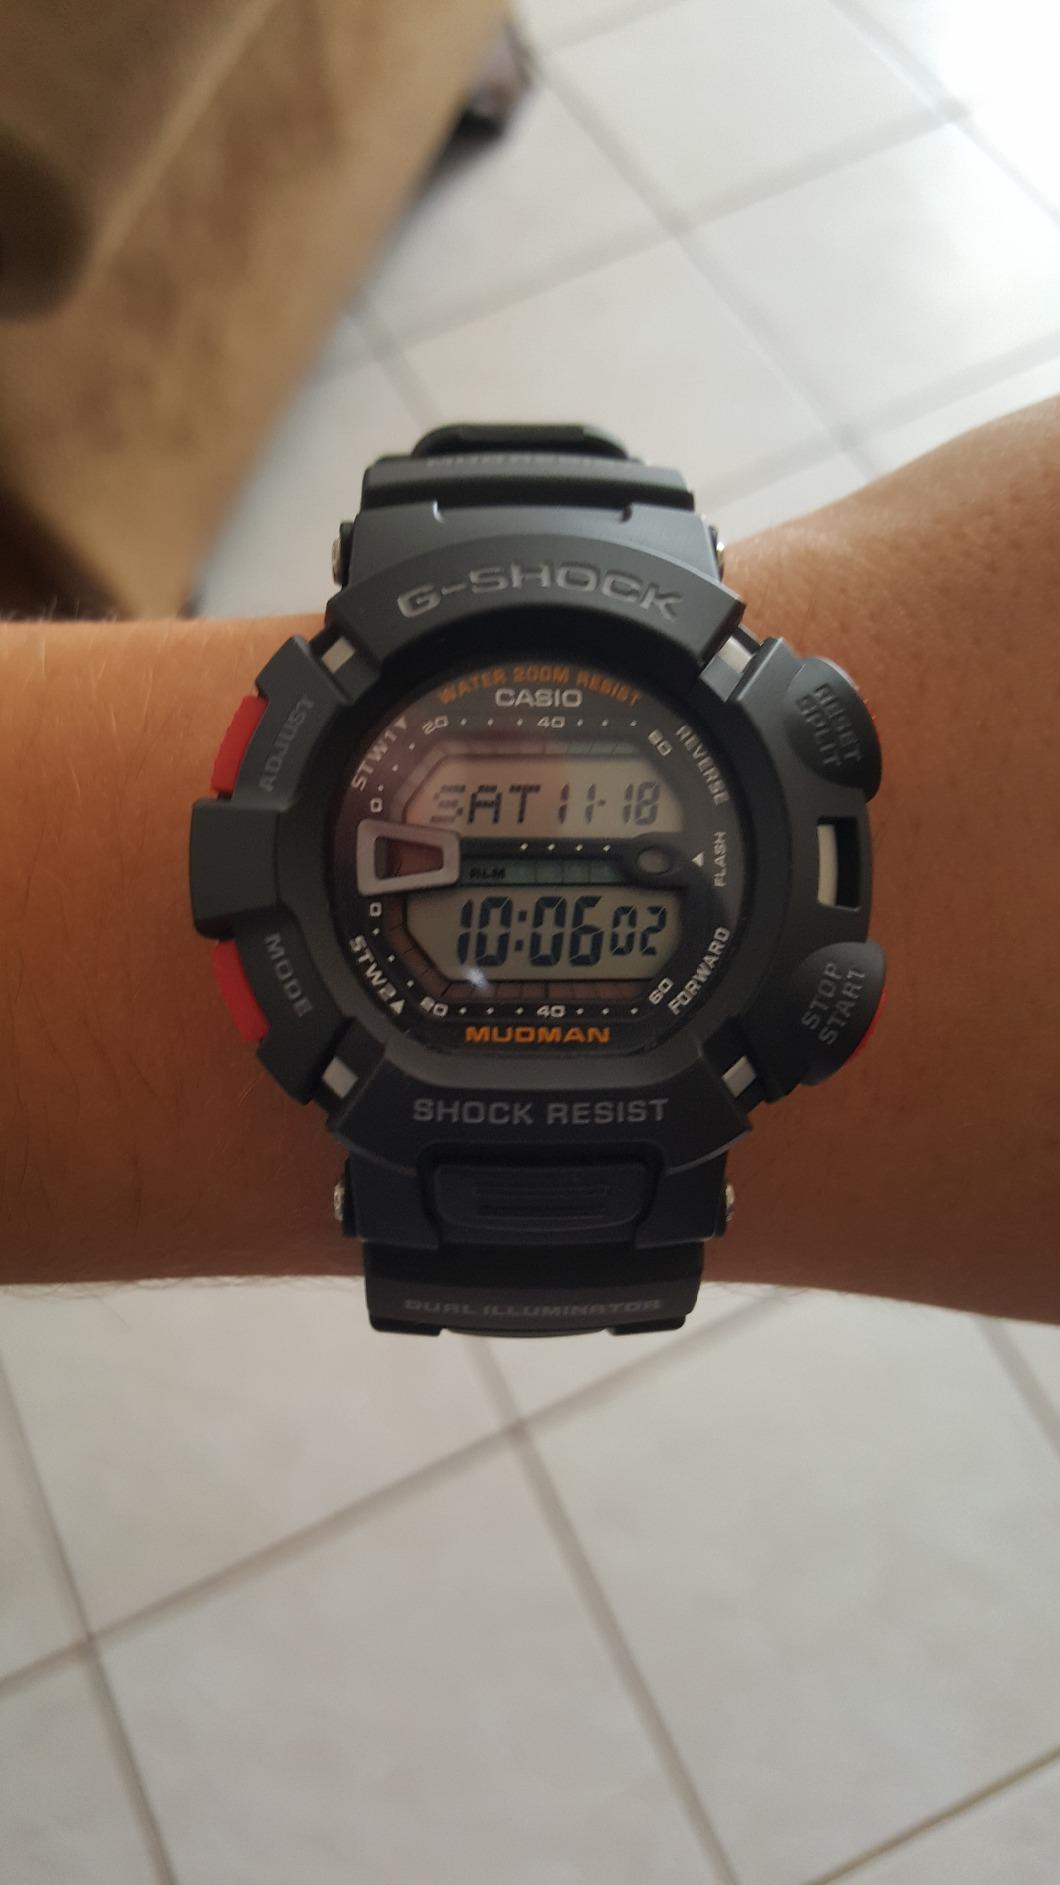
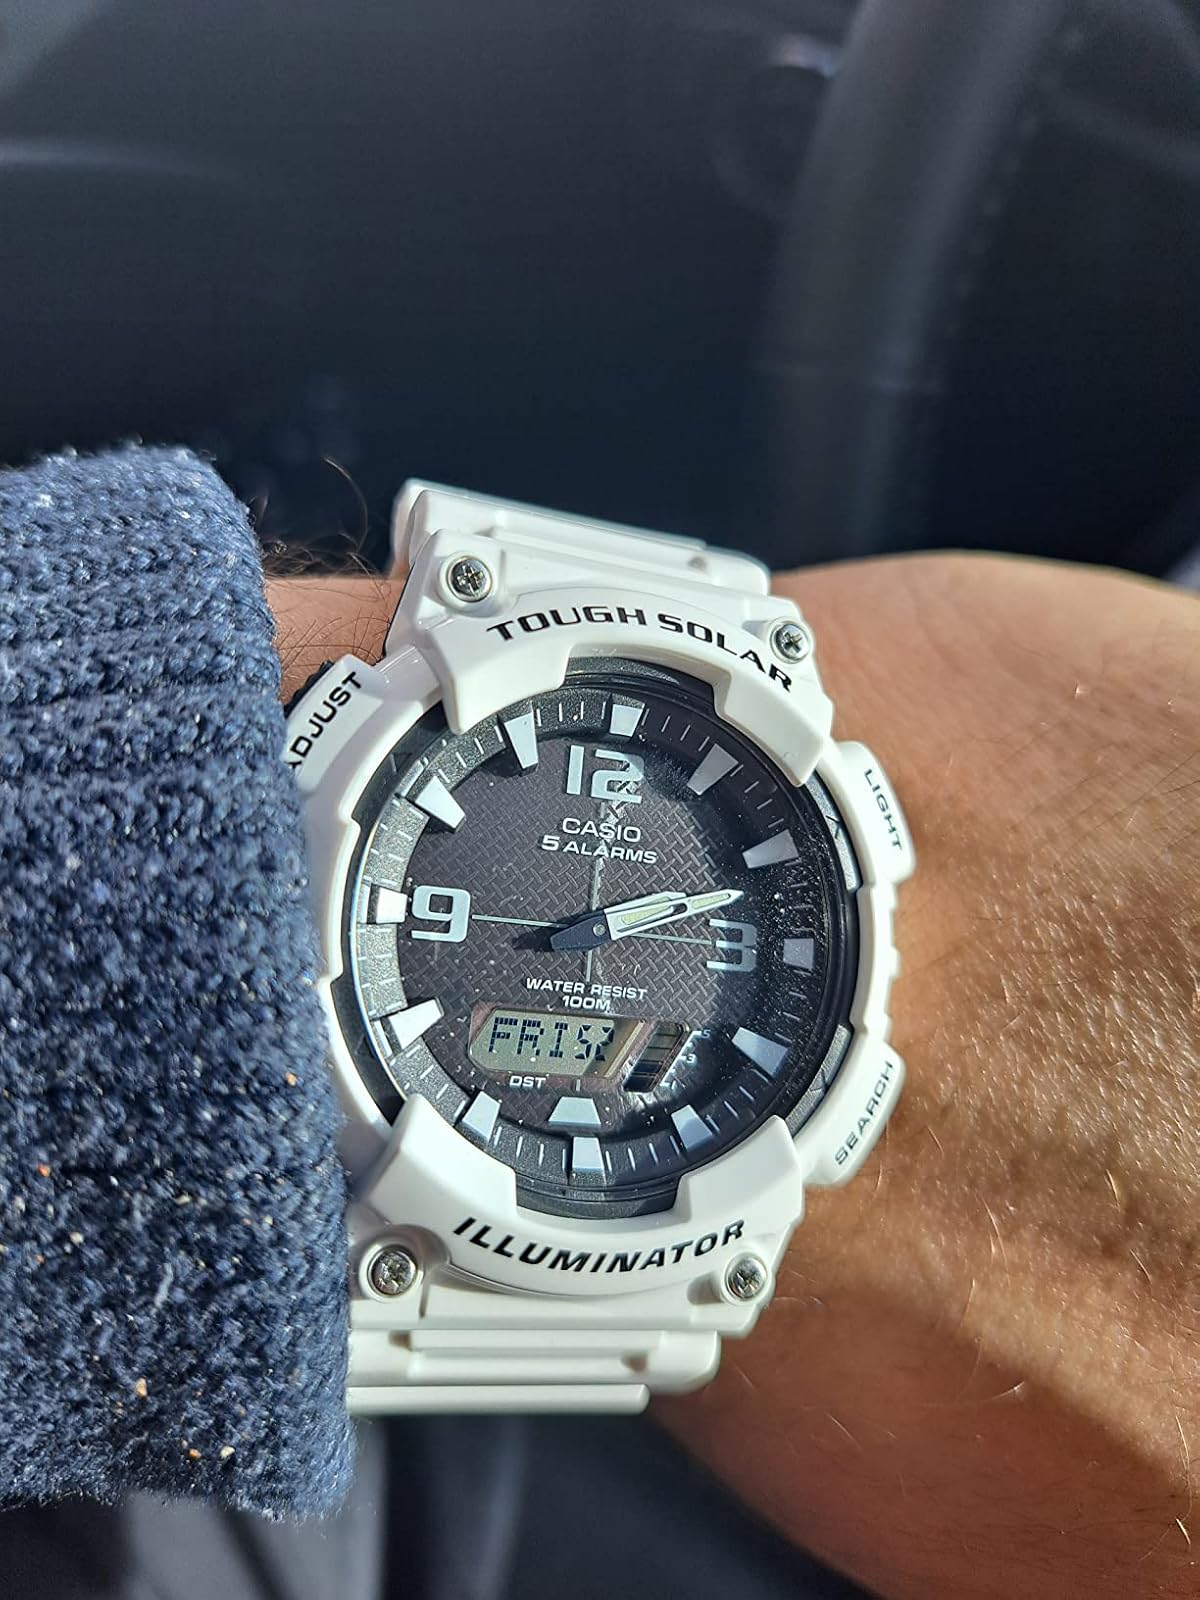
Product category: accessories_watch
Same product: no